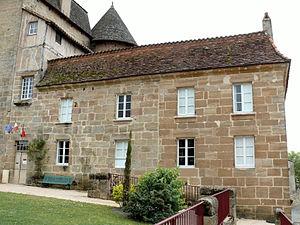
Lacapelle-Marival - Mairie près du château
Lacapelle-Marival est une commune française, située dans le département du Lot en région Occitanie, dans l'ancienne province du Quercy.